Olympic flame

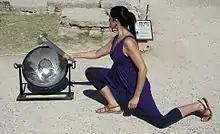
Lighting the Olympic flame in a dress rehearsal in Greece, using the sun's energy

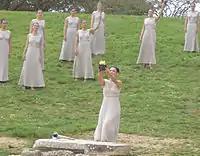
Actresses playing the role of priestesses during the Olympic flame lighting ceremony

The Olympic flame is ignited 100 days before the opening ceremony of the Olympic Games at the main site of the ancient Olympics in Olympia, Greece.